Lady Dorothie Feilding

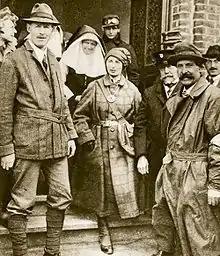
Recently decorated with the Order of Léopold II: from "The Illustrated War News", February 1915

Lady Dorothie Mary Evelyn Feilding-Moore, MM (6 October 1889 – 24 October 1935) was a British heiress who became a highly decorated volunteer nurse and ambulance driver on the Western Front during World War I. She was the first woman to be awarded the Military Medal for bravery in the field. She also received the 1914 Star, the Croix de Guerre from the French and the Order of Leopold II from the Belgians for services to their wounded.